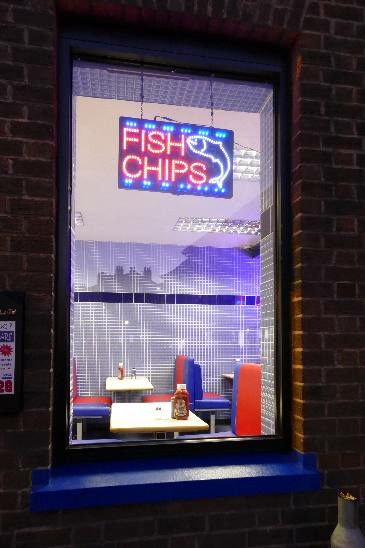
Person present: No